Canada Square (Toronto)

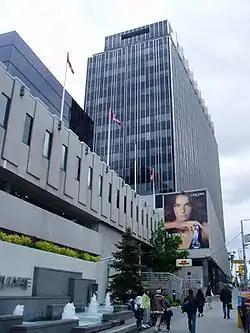
Facing north on Yonge Street at 2190 Yonge (left) and 2200 Yonge (middle)

Canada Square is a complex of three interconnected office buildings located at Yonge and Eglinton in Toronto, Ontario, Canada, including a small shopping concourse. The two main towers are examples of International Style.